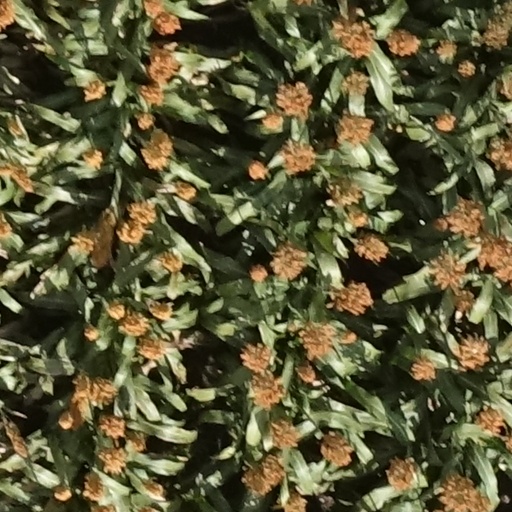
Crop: sorghum